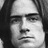
Emotion: sad